Department of Environment and Conservation (Western Australia)

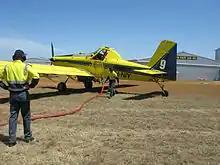
Air Tractor 602 water bomber, based in Albany on reloading at Esperance airport in November 2009

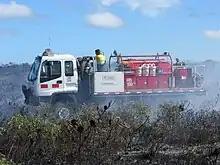
Fire appliance truck Isuzu 750 heavy duty #100 'Esperance 3.4' at Cape Le Grand National Park prescribed burn in May 2009 (Western Australia)

DEC was also responsible for the wildlife conservation project Western Shield.